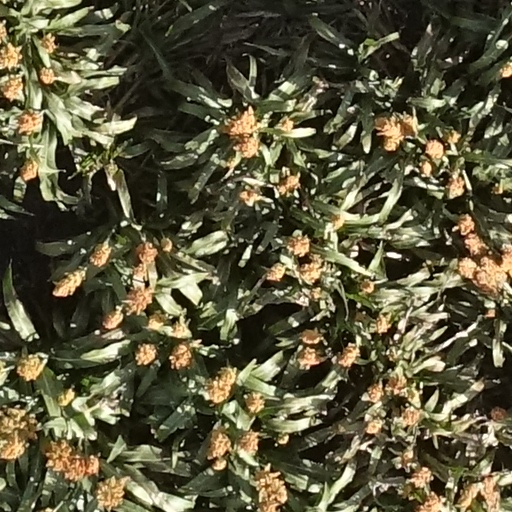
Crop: sorghum